Tomb of Francis II, Duke of Brittany

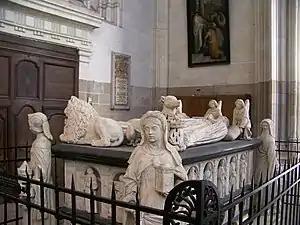
The tomb

The tomb of Francis II, Duke of Brittany is a monument located in Nantes, in the Cathedral of St. Peter. The project was commissioned by Anne of Brittany, Queen of France, who was the daughter of Francis and his second wife Margaret of Foix, who is also depicted beside Francis. The tomb was originally located in the chapel of the Carmelites in Nantes. Francis II had wished that his body rest there, to join the remains of his first wife Margaret of Brittany. The tomb eventually received the body of Francis and both his wives, though only his second wife (Anne's mother) is depicted.